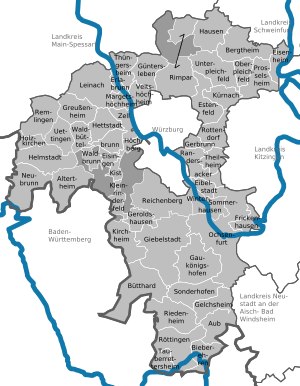
Landkreis Würzburg / Byer og kommuner
Byer og kommuner
Landkreis Würzburg ligger i den sydlige del af Regierungsbezirk Unterfranken i den tyske delstat Bayern. Nabokreise er meod nord landkreisene Main-Spessart og Schweinfurt, mod øst landkreisene Kitzingen og Neustadt an der Aisch-Bad Windsheim og mod syd og vest Main-Tauber-Kreis i delstaten Baden-Württemberg. Den kreisfri by Würzburg ligger som en enklave midt i Landkreis Würzburg.